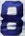
Number: 8